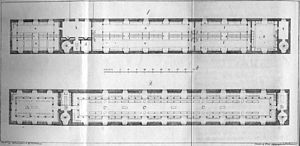
Det Kongelige Bibliotek / Historie / Tidlige historie
Grundplanen for Det Kongelige Biblioteks oprindelige bygning, som den så ud i midten af 1800-tallet
Det Kongelige Bibliotek er Danmarks nationalbibliotek. Biblioteket ligger i København på Slotsholmen mellem Christiansborg Slot og vandet, hvor tilbygningen Den Sorte Diamant udgør fronten. Det er et af verdens største biblioteker.